Jacques Martin (ice hockey)

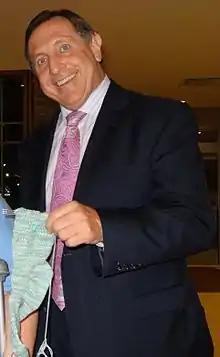
Martin in 2013

Jacques Martin (born October 1, 1952) is a Canadian professional ice hockey coach. In the National Hockey League (NHL), he has served as head coach of the St. Louis Blues, Ottawa Senators, Montreal Canadiens and Florida Panthers. Martin also served as the general manager of the Panthers and has served as an assistant coach with the Canadian men's national ice hockey team. Martin is a Franco-Ontarian, and a two-time Stanley Cup champion.